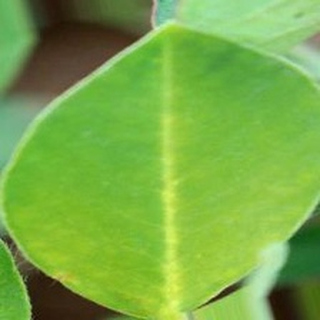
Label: healthy_groundnut